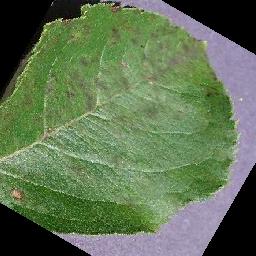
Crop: apple
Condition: scab